Eugene Whelan

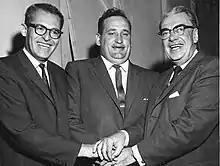
Whelan (centre), pictured with fellow MPs Herb Gray and Paul Martin in 1962.

Whelan entered municipal politics at age 21 and surprisingly won an election to the separate school board of Anderdon Township, which administered Catholic schools. He was next elected as councillor and eventually reeve of the township council, becoming warden of the Essex County council in 1962. He ran unsuccessfully for a seat in the Ontario assembly in 1959.